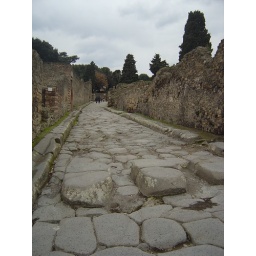
With stepping stones to let the chariots through and to keep pedestrians above the garbage thrown into the street from the houses above.